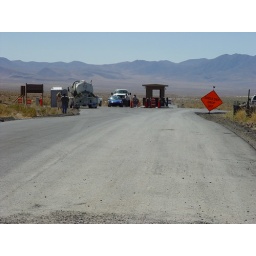
road in to the mountain gets paved